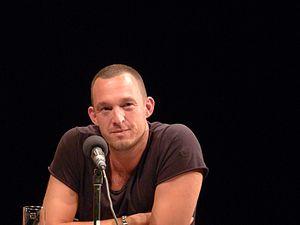
Albert Ostermaier, né à Munich le 30 novembre 1967, est un poète, dramaturge et romancier allemand.